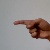
The image shows a hand gesture representing the letter 'G' in Indian Sign Language.